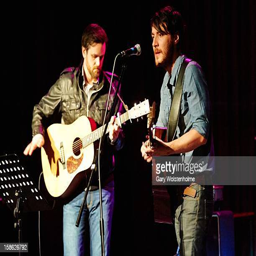
musical artists perform on stage